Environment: real
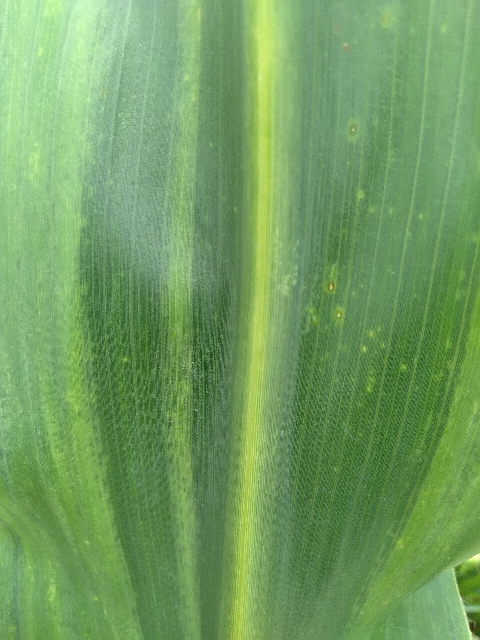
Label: lethal_necrosis